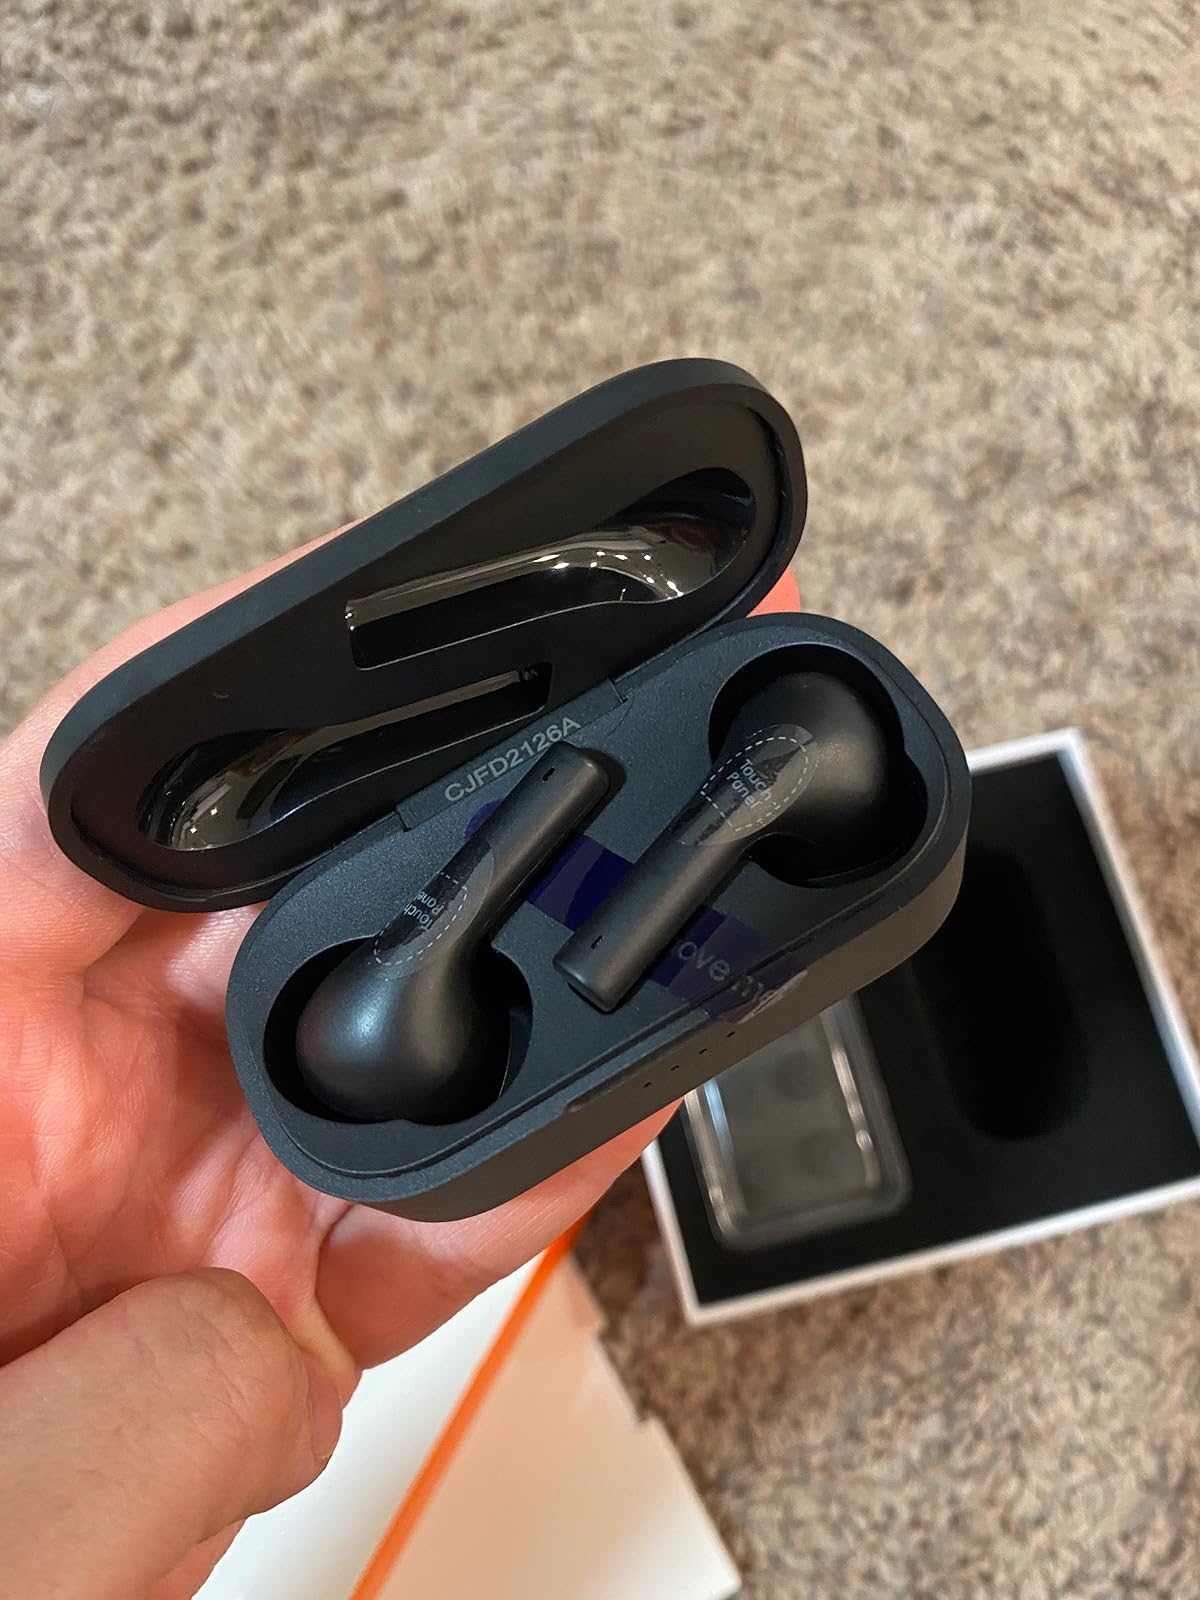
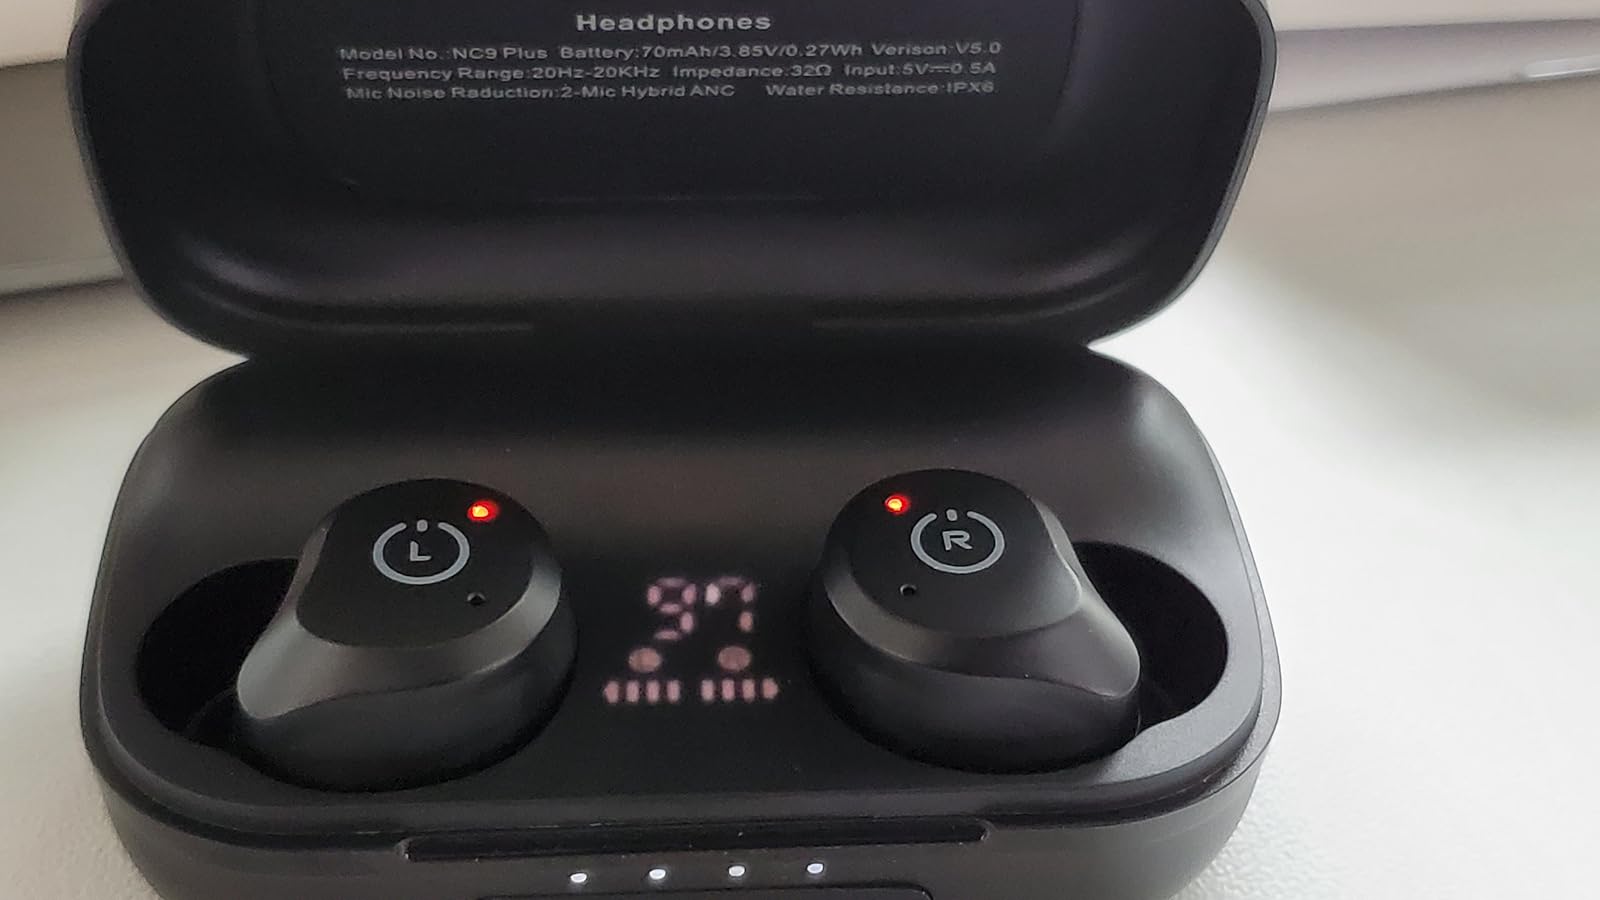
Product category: earbuds
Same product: no